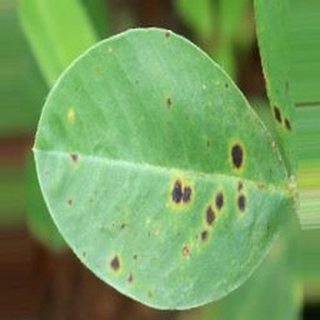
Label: groundnut_early_leaf_spot